62nd Operations Group

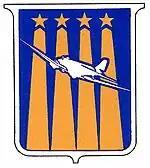
Emblem of the 62nd Troop Carrier Group

First constituted as the 62d Transport Group on 20 November 1940, the Group activated on 11 December at McClellan Field, California, bringing together three of the oldest, most experienced airlift squadrons in history. The 7th and 8th Transport Squadrons, constituted on 1 October 1933, and the 4th Transport Squadron on 1 March 1935 existed only on paper until the 4th was activated on 8 July 1935, the 7th on 14 October 1939, and the 8th on 1 February 1940.